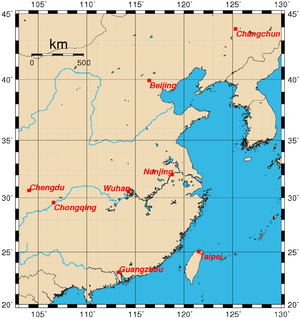
Les capitales historiques de la Chine désignent l'ensemble des villes qui ont été la ville capitale de la Chine historique, distinguée par différentes périodes ou dynasties.